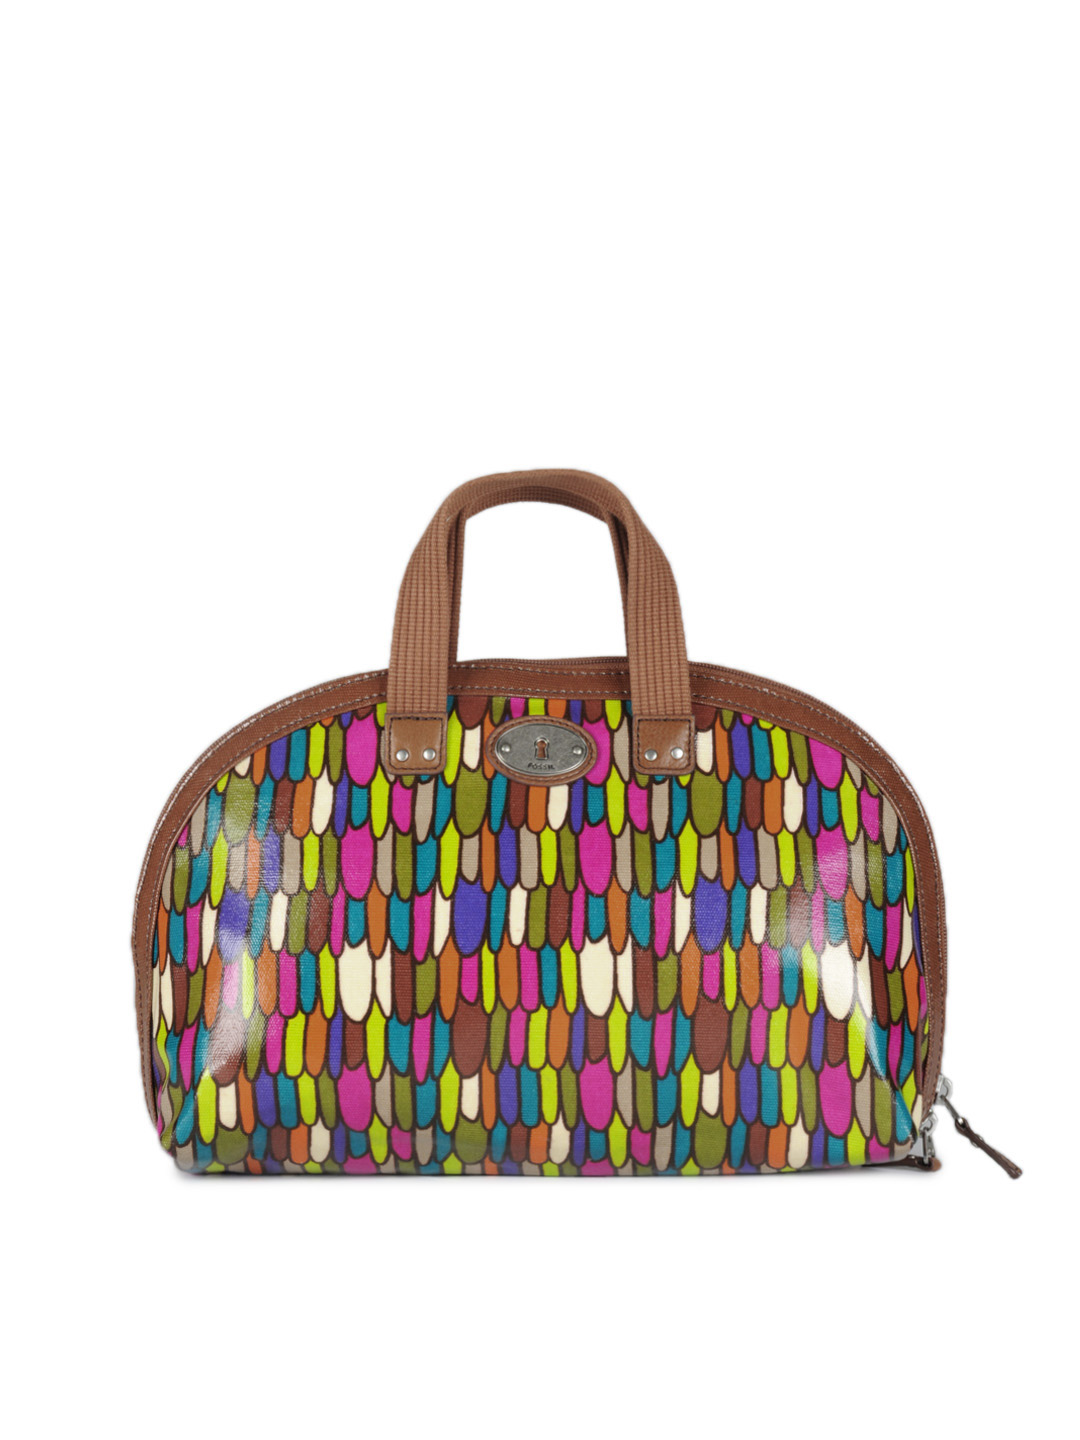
Fossil Women Multi Coloured Handbag
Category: Accessories / Bags / Handbags
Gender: Women
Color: Multi
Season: Winter 2016
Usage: Casual